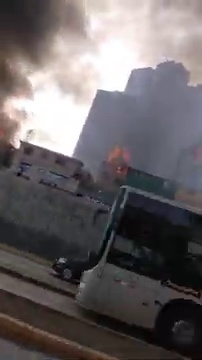
Fire: no
Smoke: yes